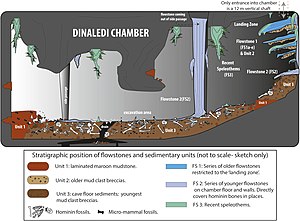
Homo naledi / Billeder
Illustration over udgravningspladsen
Homo naledi er en art i slægten Homo som levede under pleistocæn. Arten blev opdaget 2013 af to speleologer i grottekomplekset Rising star cave, som indgår i den sydafrikanske verdensarv Cradle of Humankind i Gauteng-provinsen. Speleologerne Rick Hunter og Steven Tucker opdagede resterne af mindst femten individer, hvilket er det største enkeltfund af en menneskelignende art i Afrika.